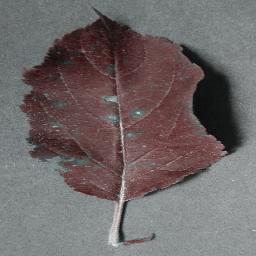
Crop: apple
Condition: cedar_rust